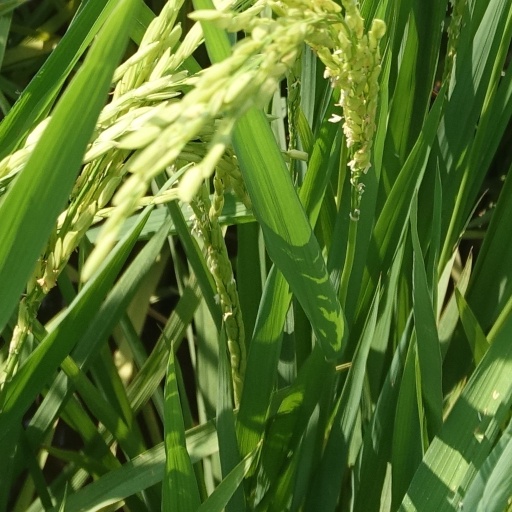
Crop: rice